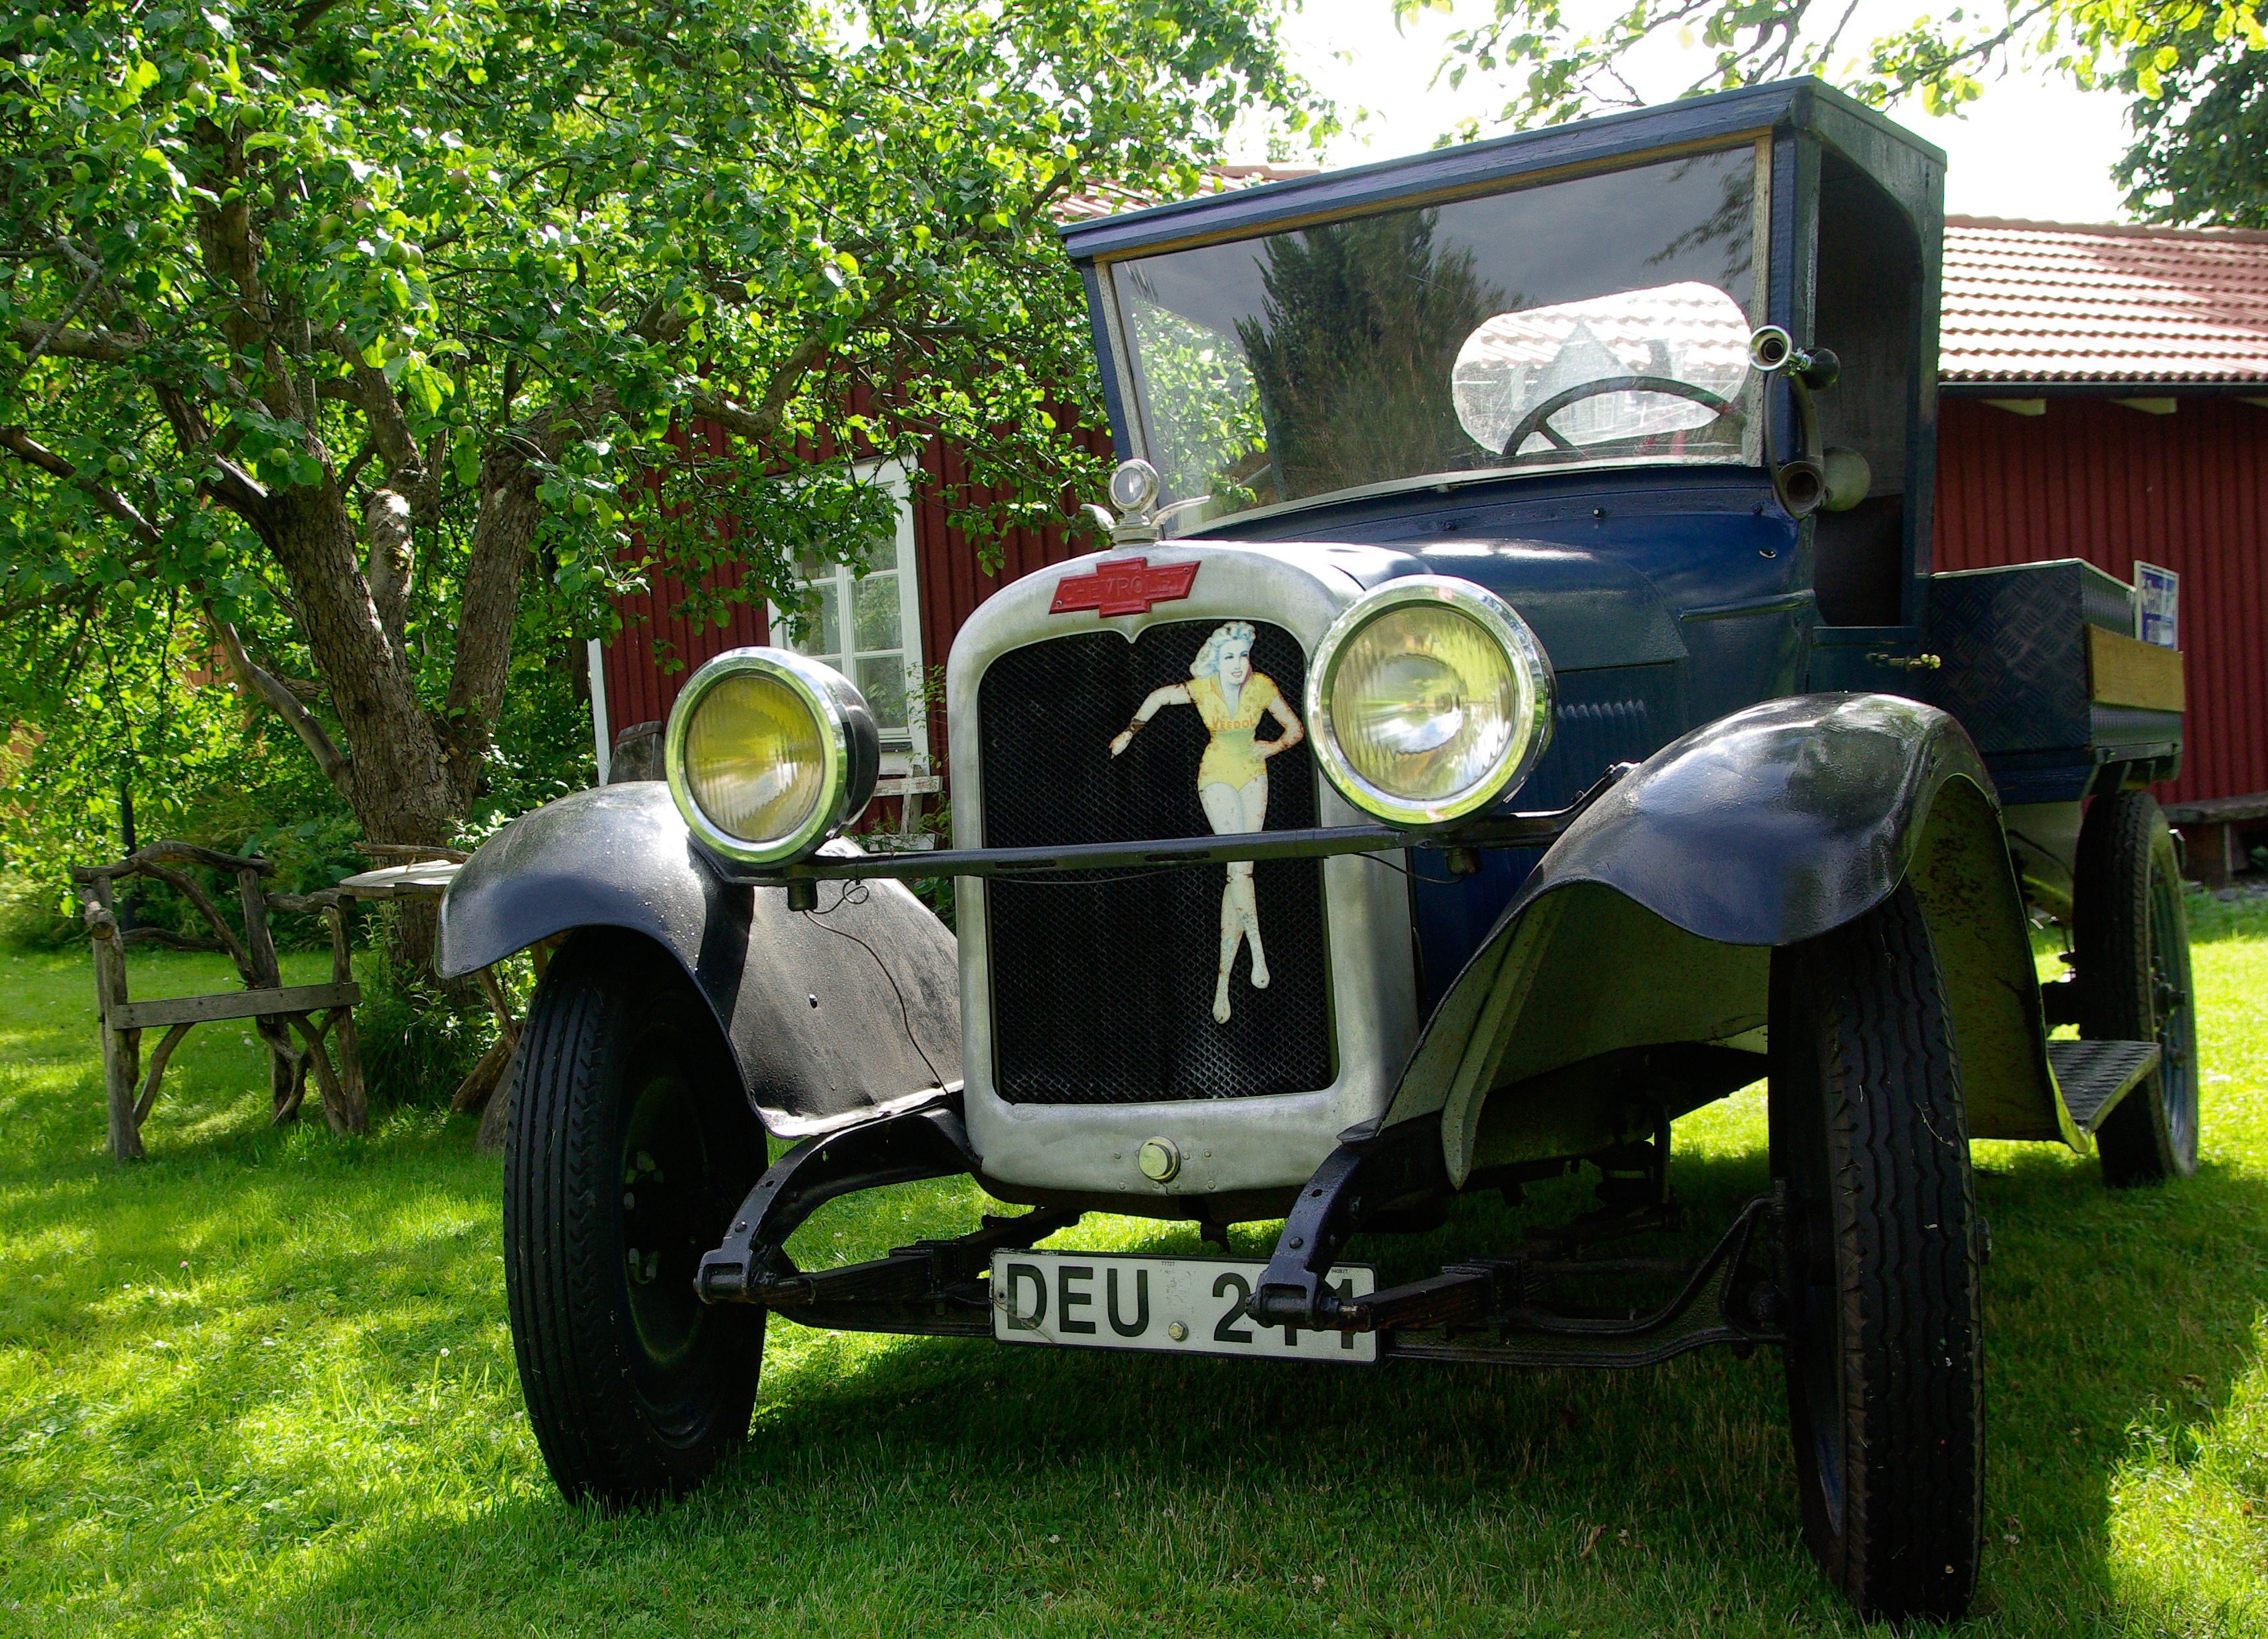
car, automobile, vehicle, collection, old car, classic car, motor vehicle, vintage car, ford, sedan, antique car, off road vehicle, land vehicle, touring car, automobile make